Naam Iruvar (1985 film)

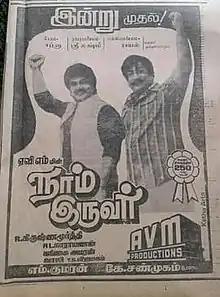
Theatrical release poster

Naam Iruvar is a 1985 Indian Tamil-language film, directed by R. Krishnamoorthy and produced by AVM Productions. The film stars Sivaji Ganesan, Prabhu, Urvashi and Charle. It is a remake of the Kannada film "Ramapurada Ravana", and was Ganesan's 250th film as an actor.